Artur Mas

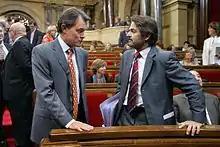
Mas talking to Oriol Pujol at Parliament in 2009

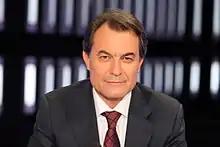
Mas in 2010

Since 2007, he has put special emphasis on initiating a process, known as the "Refoundation of Catalanism" (in Catalan, "Refundació del catalanisme"), to build upon the principles and values of the Catalanist movement, in order to enlarge the majority of society in Catalonia that expresses a nationalist feeling, and not merely inside his own party, CDC. The 'Refoundation of Catalanism' that Mas is actively leading calls for Catalonia to obtain the so-called 'Right to decide' on matters that affect it. This implicitly includes the possibility of putting independence from Spain to a hypothetical referendum. This point is significantly closer to the traditionally more separatist positions of Esquerra Republicana de Catalunya and has gained momentum since the issue of the verdict on the Catalan Statute—the "Estatut"—in July 2010 by the Spanish Constitutional Court, which invalidates certain parts of this law although they were backed by a large majority of Catalan voters by referendum back in 2006 (73.9 Yes, 20.7% No, 49.4% Turnout).